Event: Nepal Earthquake
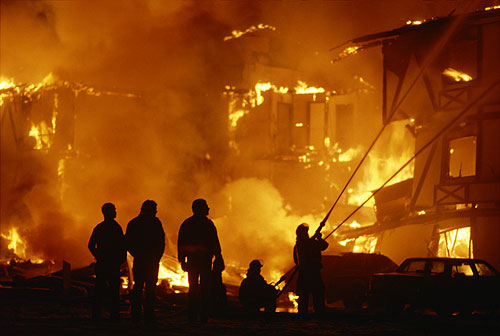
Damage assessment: damage